Larry Libertore

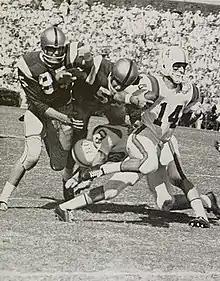
Libertore running on Florida State

Libertore served in the Florida House of Representatives from 1970 to 1974 from District 51. He was a Democrat. He served as a County Commissioner of Polk County from 1984 to 1992 and served as chairman of the county commission.